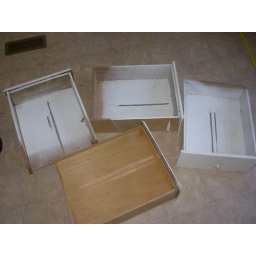
somebody ripped all the drawer glides off and it cut a grove in the drawers in the kitchen